Timeline of Spirit

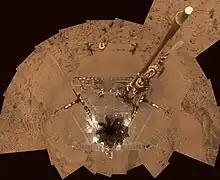
Circular projection showing "Spirit"'s solar panels covered in dust – October 2007

Towards the end of June 2007, a series of dust storms began clouding the Martian atmosphere with dust. The storms intensified and by July 20, both "Spirit" and "Opportunity" were facing the real possibility of system failure due to lack of energy. NASA released a statement to the press that said (in part) "We're rooting for our rovers to survive these storms, but they were never designed for conditions this intense". The key problem caused by the dust storms was a dramatic reduction in solar energy caused by there being so much dust in the atmosphere that it was blocking 99 percent of direct sunlight to "Opportunity", and slightly more to "Spirit".